Question: What color are the walls?
Tambaya: Mene launin bangwayen?
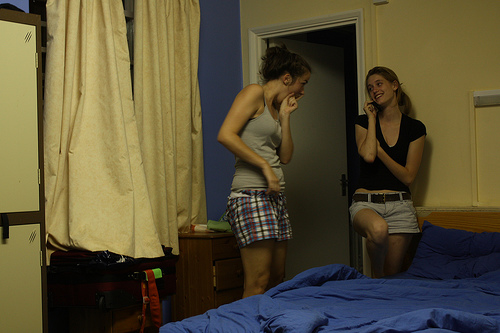
Answer: Yellow.
Amsa: Rawaya.